Fountain pen

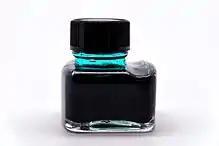
A bottle of turquoise ink

Gold and most steel and titanium nibs are tipped with a hard, wear-resistant alloy that typically includes metals from the platinum group. These metals share qualities of extreme hardness and corrosion resistance. The tipping material is often called "iridium", but few if any nib manufacturers have used tipping alloys containing iridium since the mid-1950s. The metals osmium, rhenium, ruthenium, and tungsten are used instead, generally as an alloy, produced as tiny pellets which are welded onto the nib's tip prior to cutting the nib slit and grinding the tip into its final shape. Untipped steel and titanium points will wear more rapidly due to abrasion by the paper.